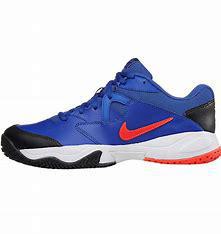
Brand: Nike
Model: Court Lite 2